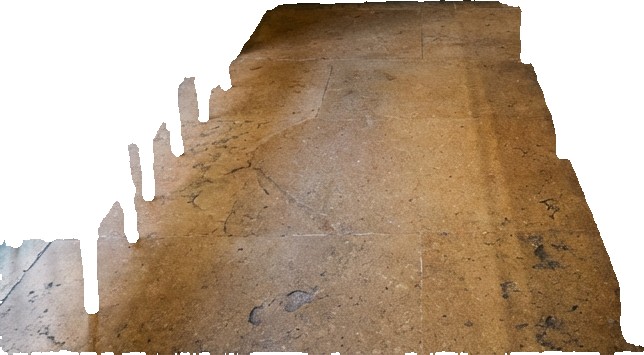
Surface category: floors